Durham, England

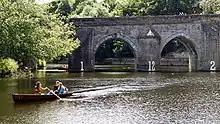
Pleasure boating on the River Wear, close to Elvet Bridge.

Durham bus station was located off North Road, a short walk from the cathedral, university and railway station; it was managed and owned by the county council. In February 2021, the bus station was demolished to make way for a £10m redevelopment and originally was planned to reopen in Summer 2023 before being twice delayed to November 2023 and January 2024, when it finally reopened. During the time of the closure, scheduled buses ran from temporary stands on North Road and Milburngate.